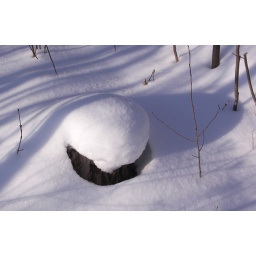
forest floor in snow